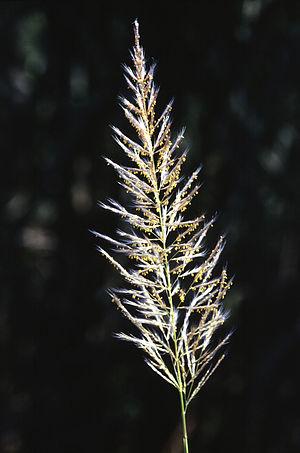
Saccharum spontaneum est une espèce de plante herbacée de la famille des Poaceae. C'est une canne à sucre sauvage.
Saccharum est un genre de plante monocotylédones de la famille des Poaceae, sous-famille des Panicoideae, originaire d'Asie tropicale, qui comprend au maximum une quarantaine d'espèces, mais certains auteurs n'en reconnaissent que six. La canne à sucre cultivée est issue de l'hybridation de certaines de ces espèces.